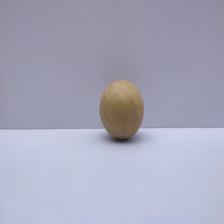
Size: Medium